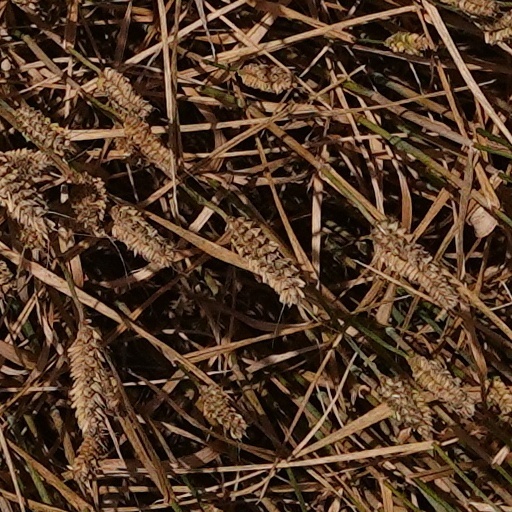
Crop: wheat